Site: saxony
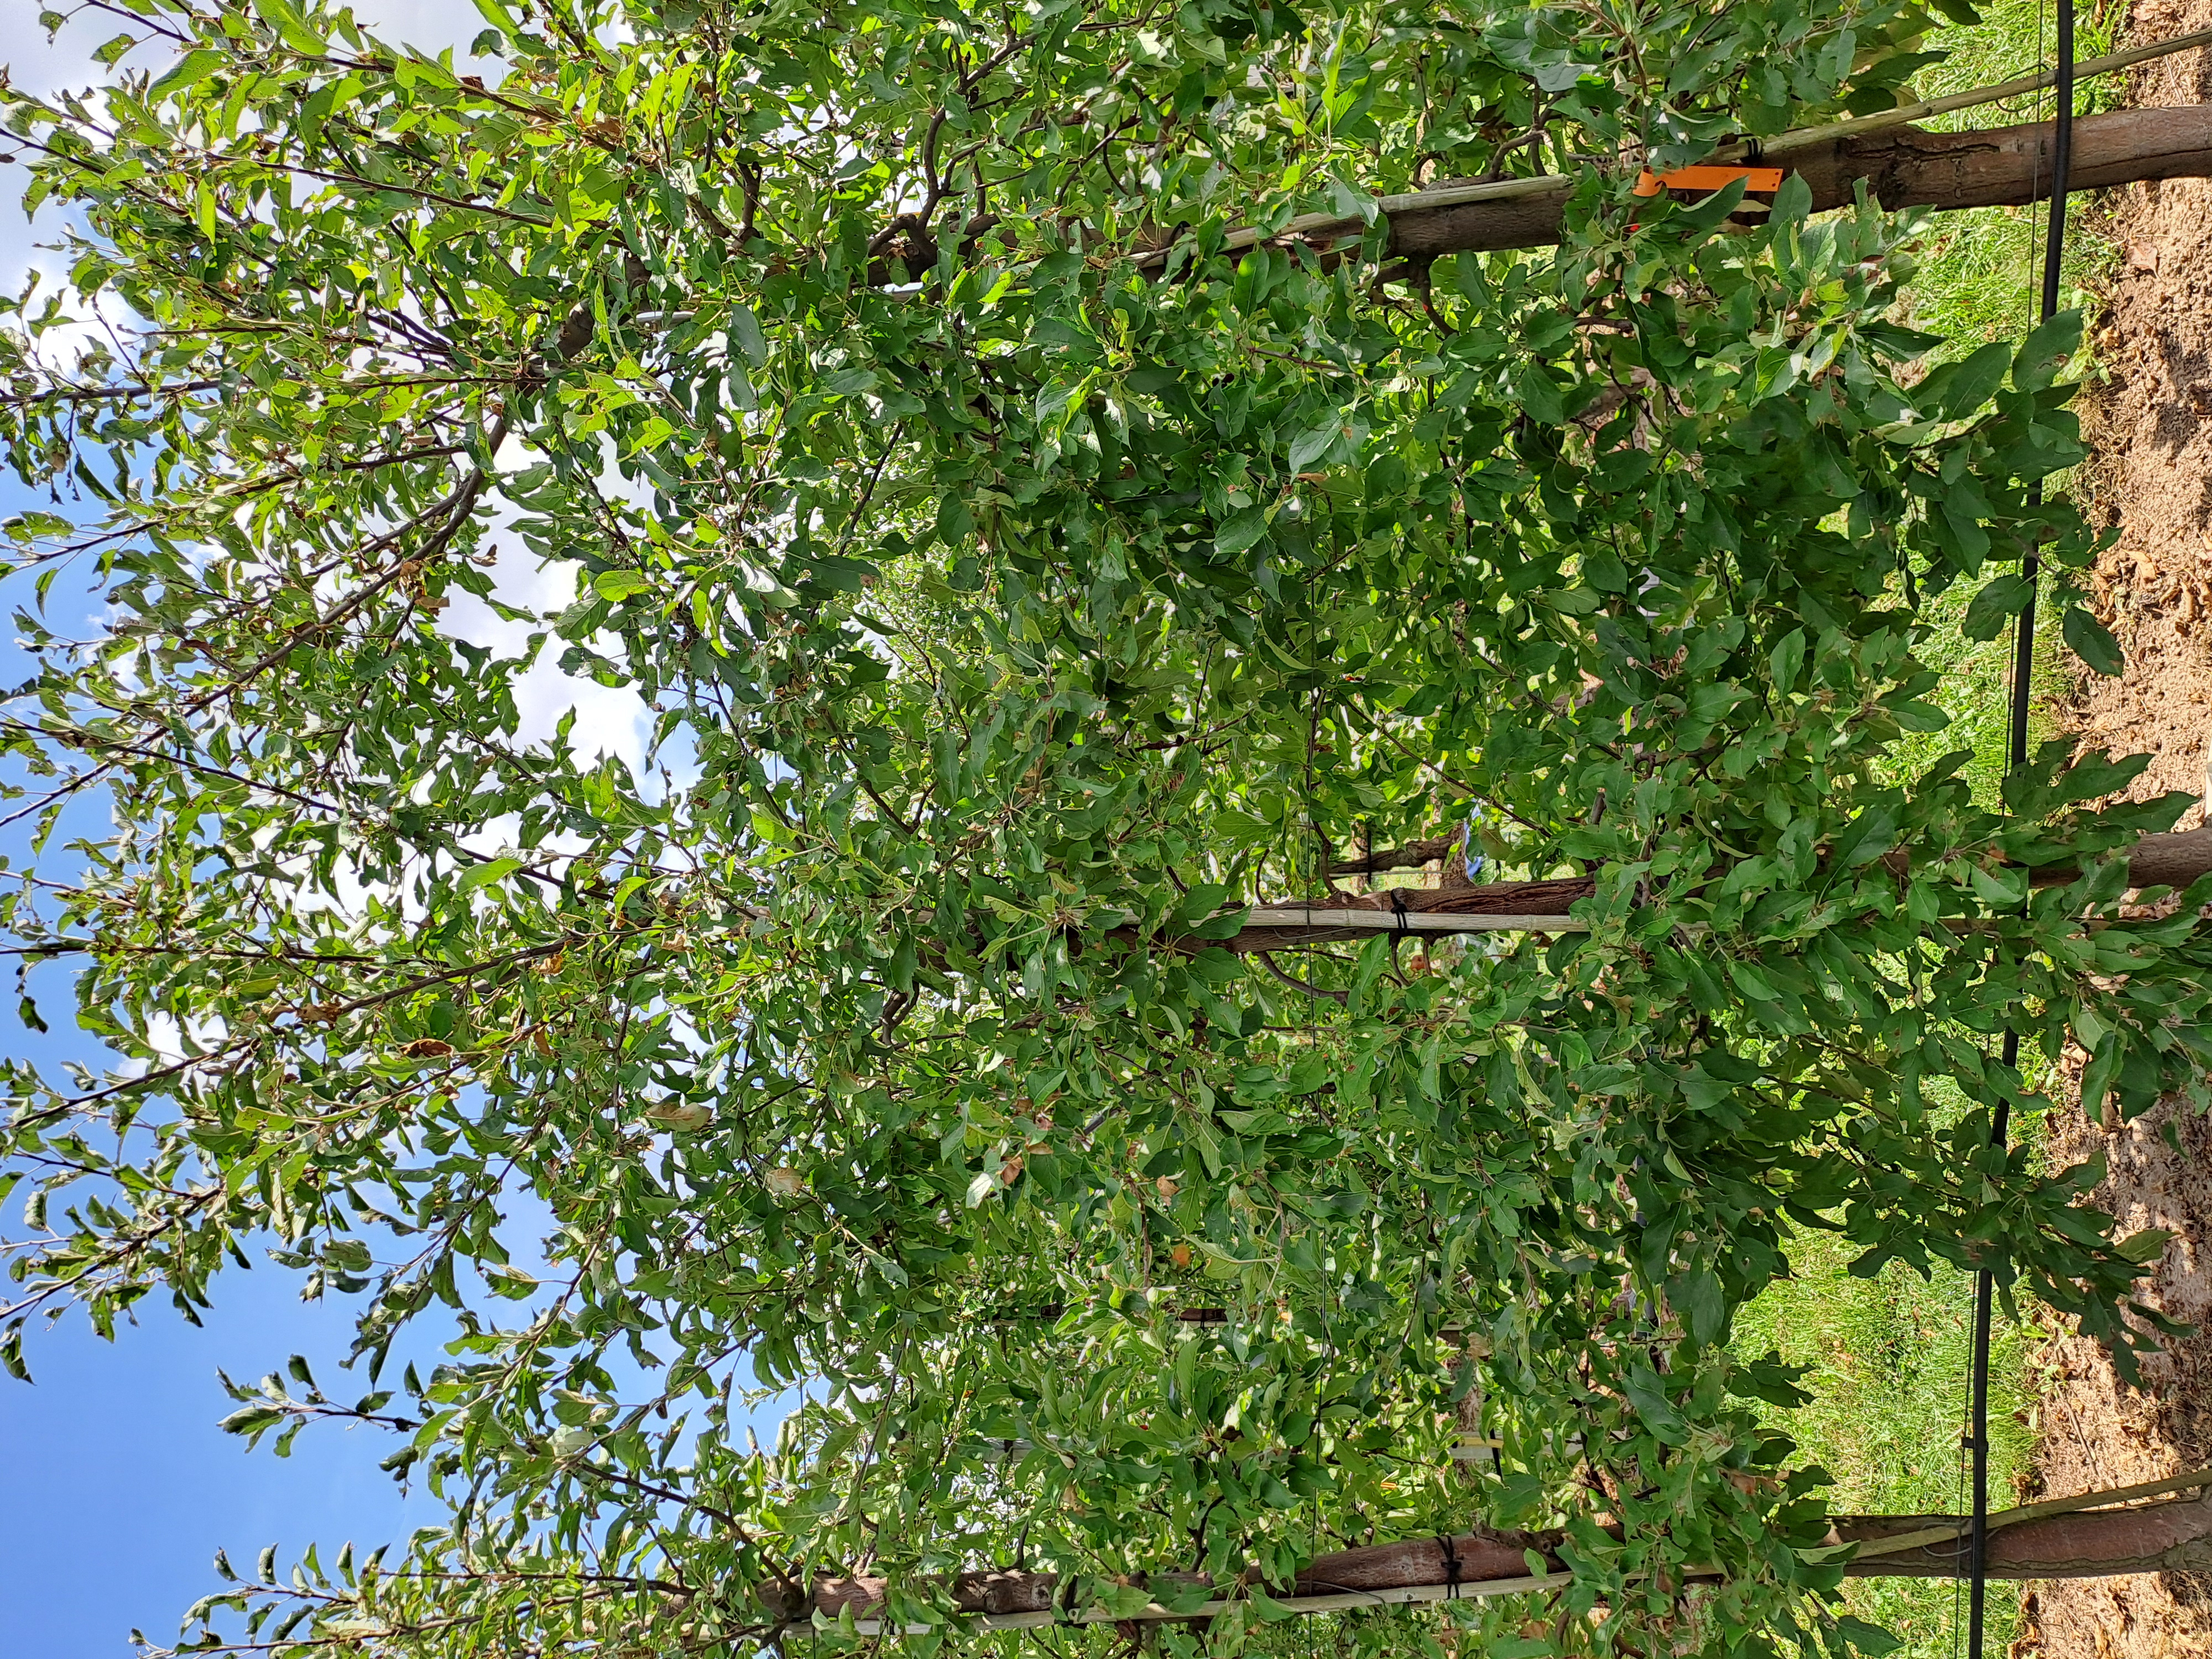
Growth stage (BBCH 85): Maturity of fruit and seed